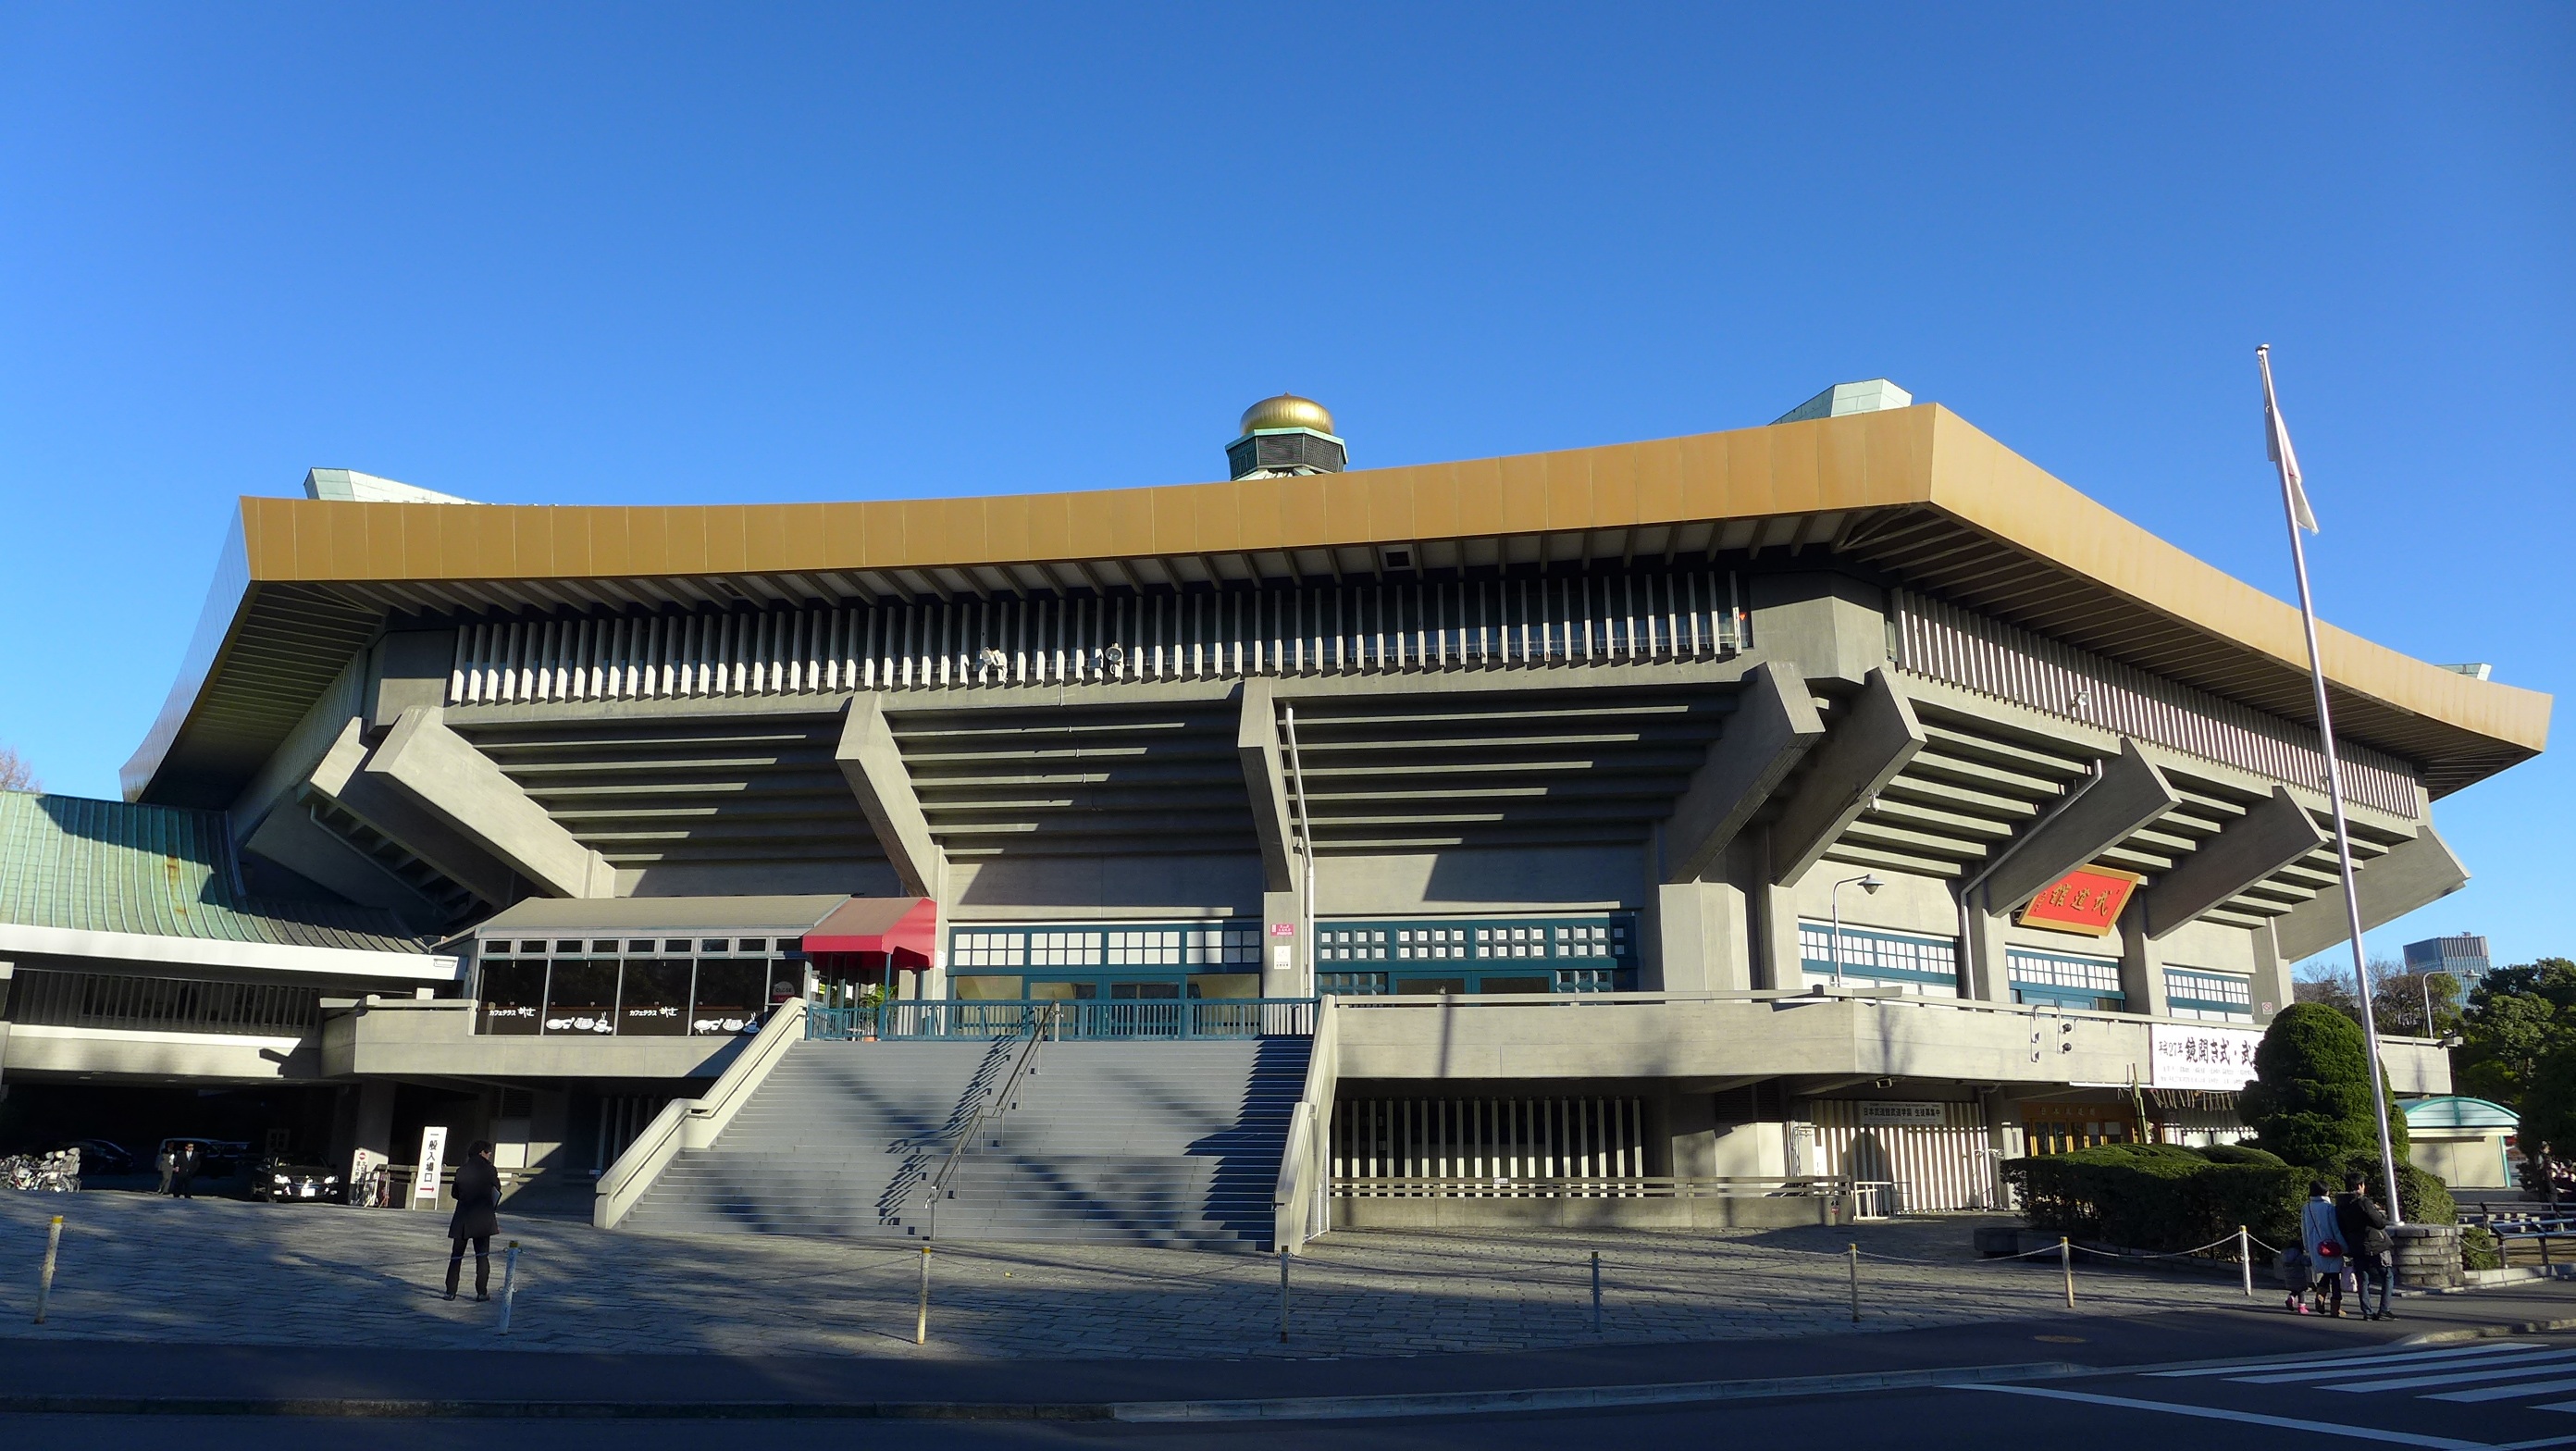
architecture, structure, roof, building, landmark, facade, stadium, onions, sport venue, hall of martial arts, kudanshita